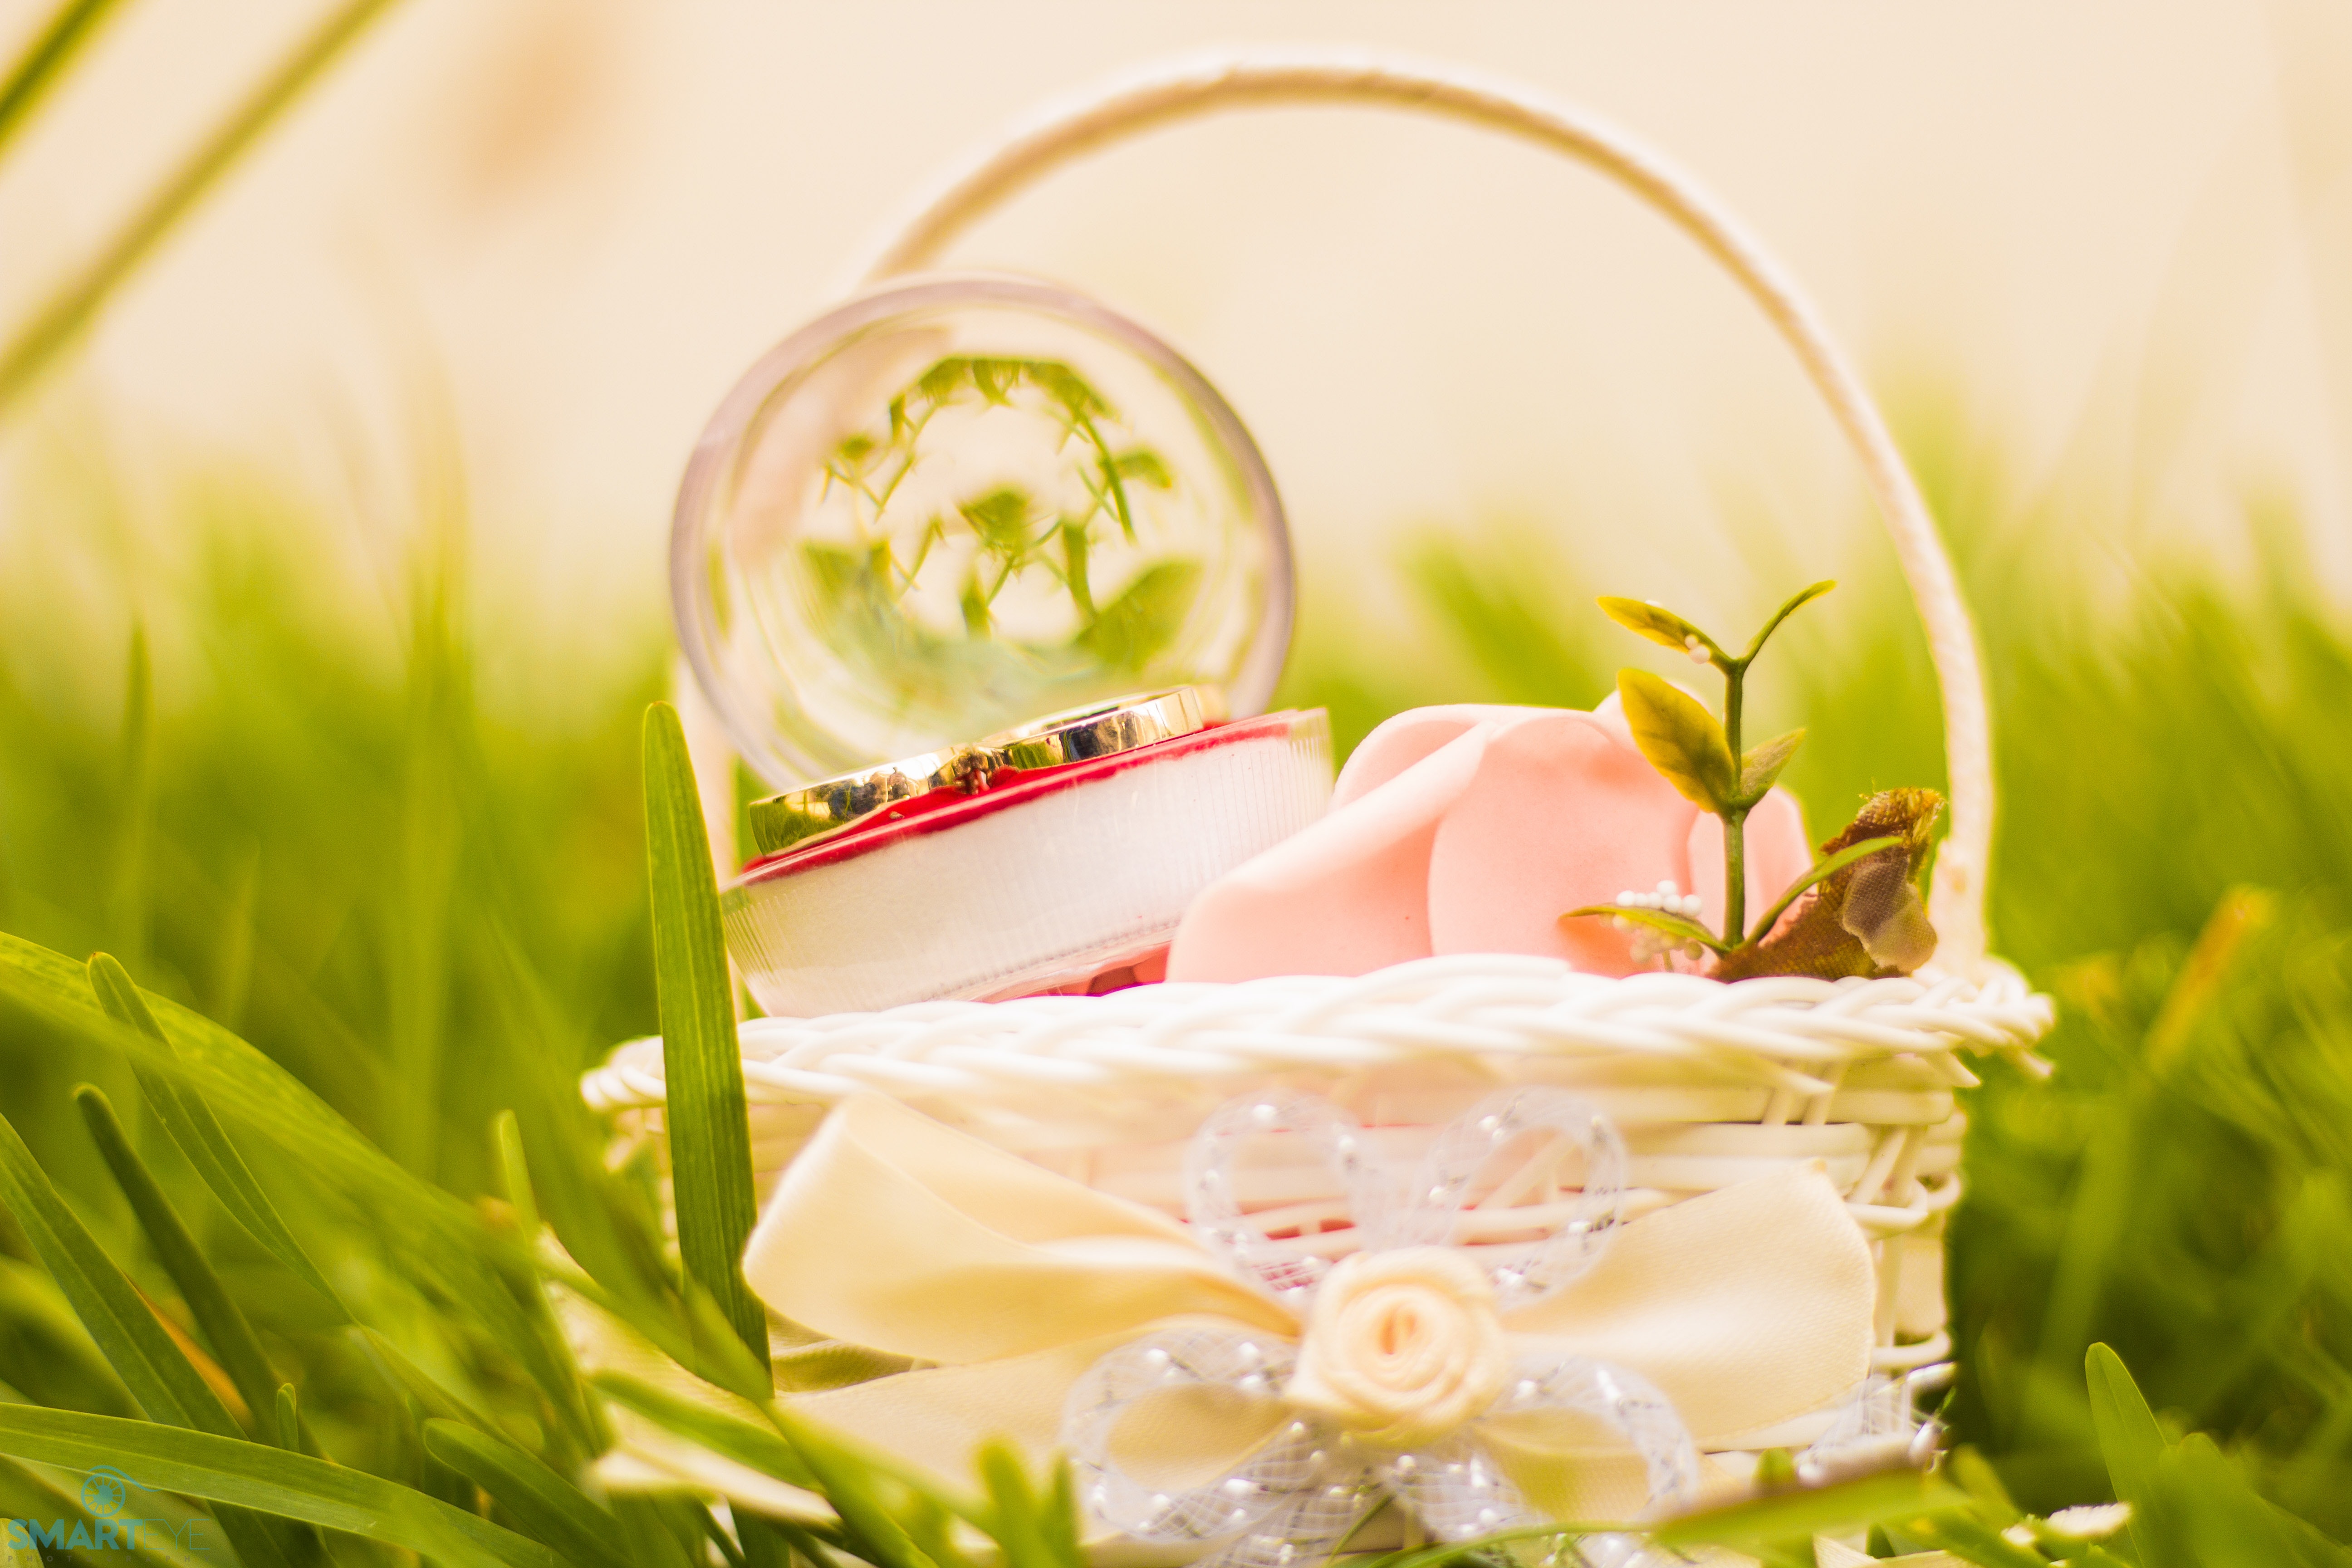
grass, green, wedding ceremony supply, meadow, Flower girl basket, plant, easter, flower